Jozef Ninis

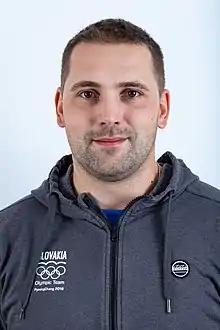
Ninis in 2018

Jozef Ninis (born 28 June 1981 in Čadca) is a Slovakian luger who has competed since 1996. Competing in two Winter Olympics, he earned his best finish of 22nd in the men's singles event at Turin in 2006.